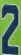
Number: 2